Regi (Pokémon)

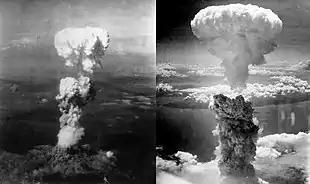
An urban legend believed the Regi to be associated with the atomic bombings in Japan.

The Regis were the subject of an urban legend during the period of "Ruby" and "Sapphire"'s release, with the legend stating that the location of the Regi's chambers were emblematic of where air strikes and atomic bombings took place in Japan during World War II. This theory was further amplified by the believed real-world basis of the Hoenn region being the Kyushu region of Japan, the location of Nagasaki and many other sites hit by air strikes during the war, and by several moves learnable by the Regis, which were believed to correspond to aspects referencing nuclear war. Regigigas's in-game location in the Snowpoint Temple in the region of Sinnoh, which is based on Hokkaido, is believed to roughly correspond to the real-world location of the Monument of Peace in Japan, as well as to the Soya Kaikyo Navy War Memorial, which states "We must not repeat war once more." Alongside the Regis' own mediocre battling ability, this was believed to underscore the urban legend by providing pacifistic theming to the Regis, and to convey the tragedy of war to children. The legend was widespread at the time of "Ruby" and "Sapphire"'s release, and is particularly prominent in Japan. "Real Sound" author Noriaki Sakata stated that the legend left an impression on him. Despite its prevalence, "Pokémon" developers Game Freak have not officially commented on the legend.